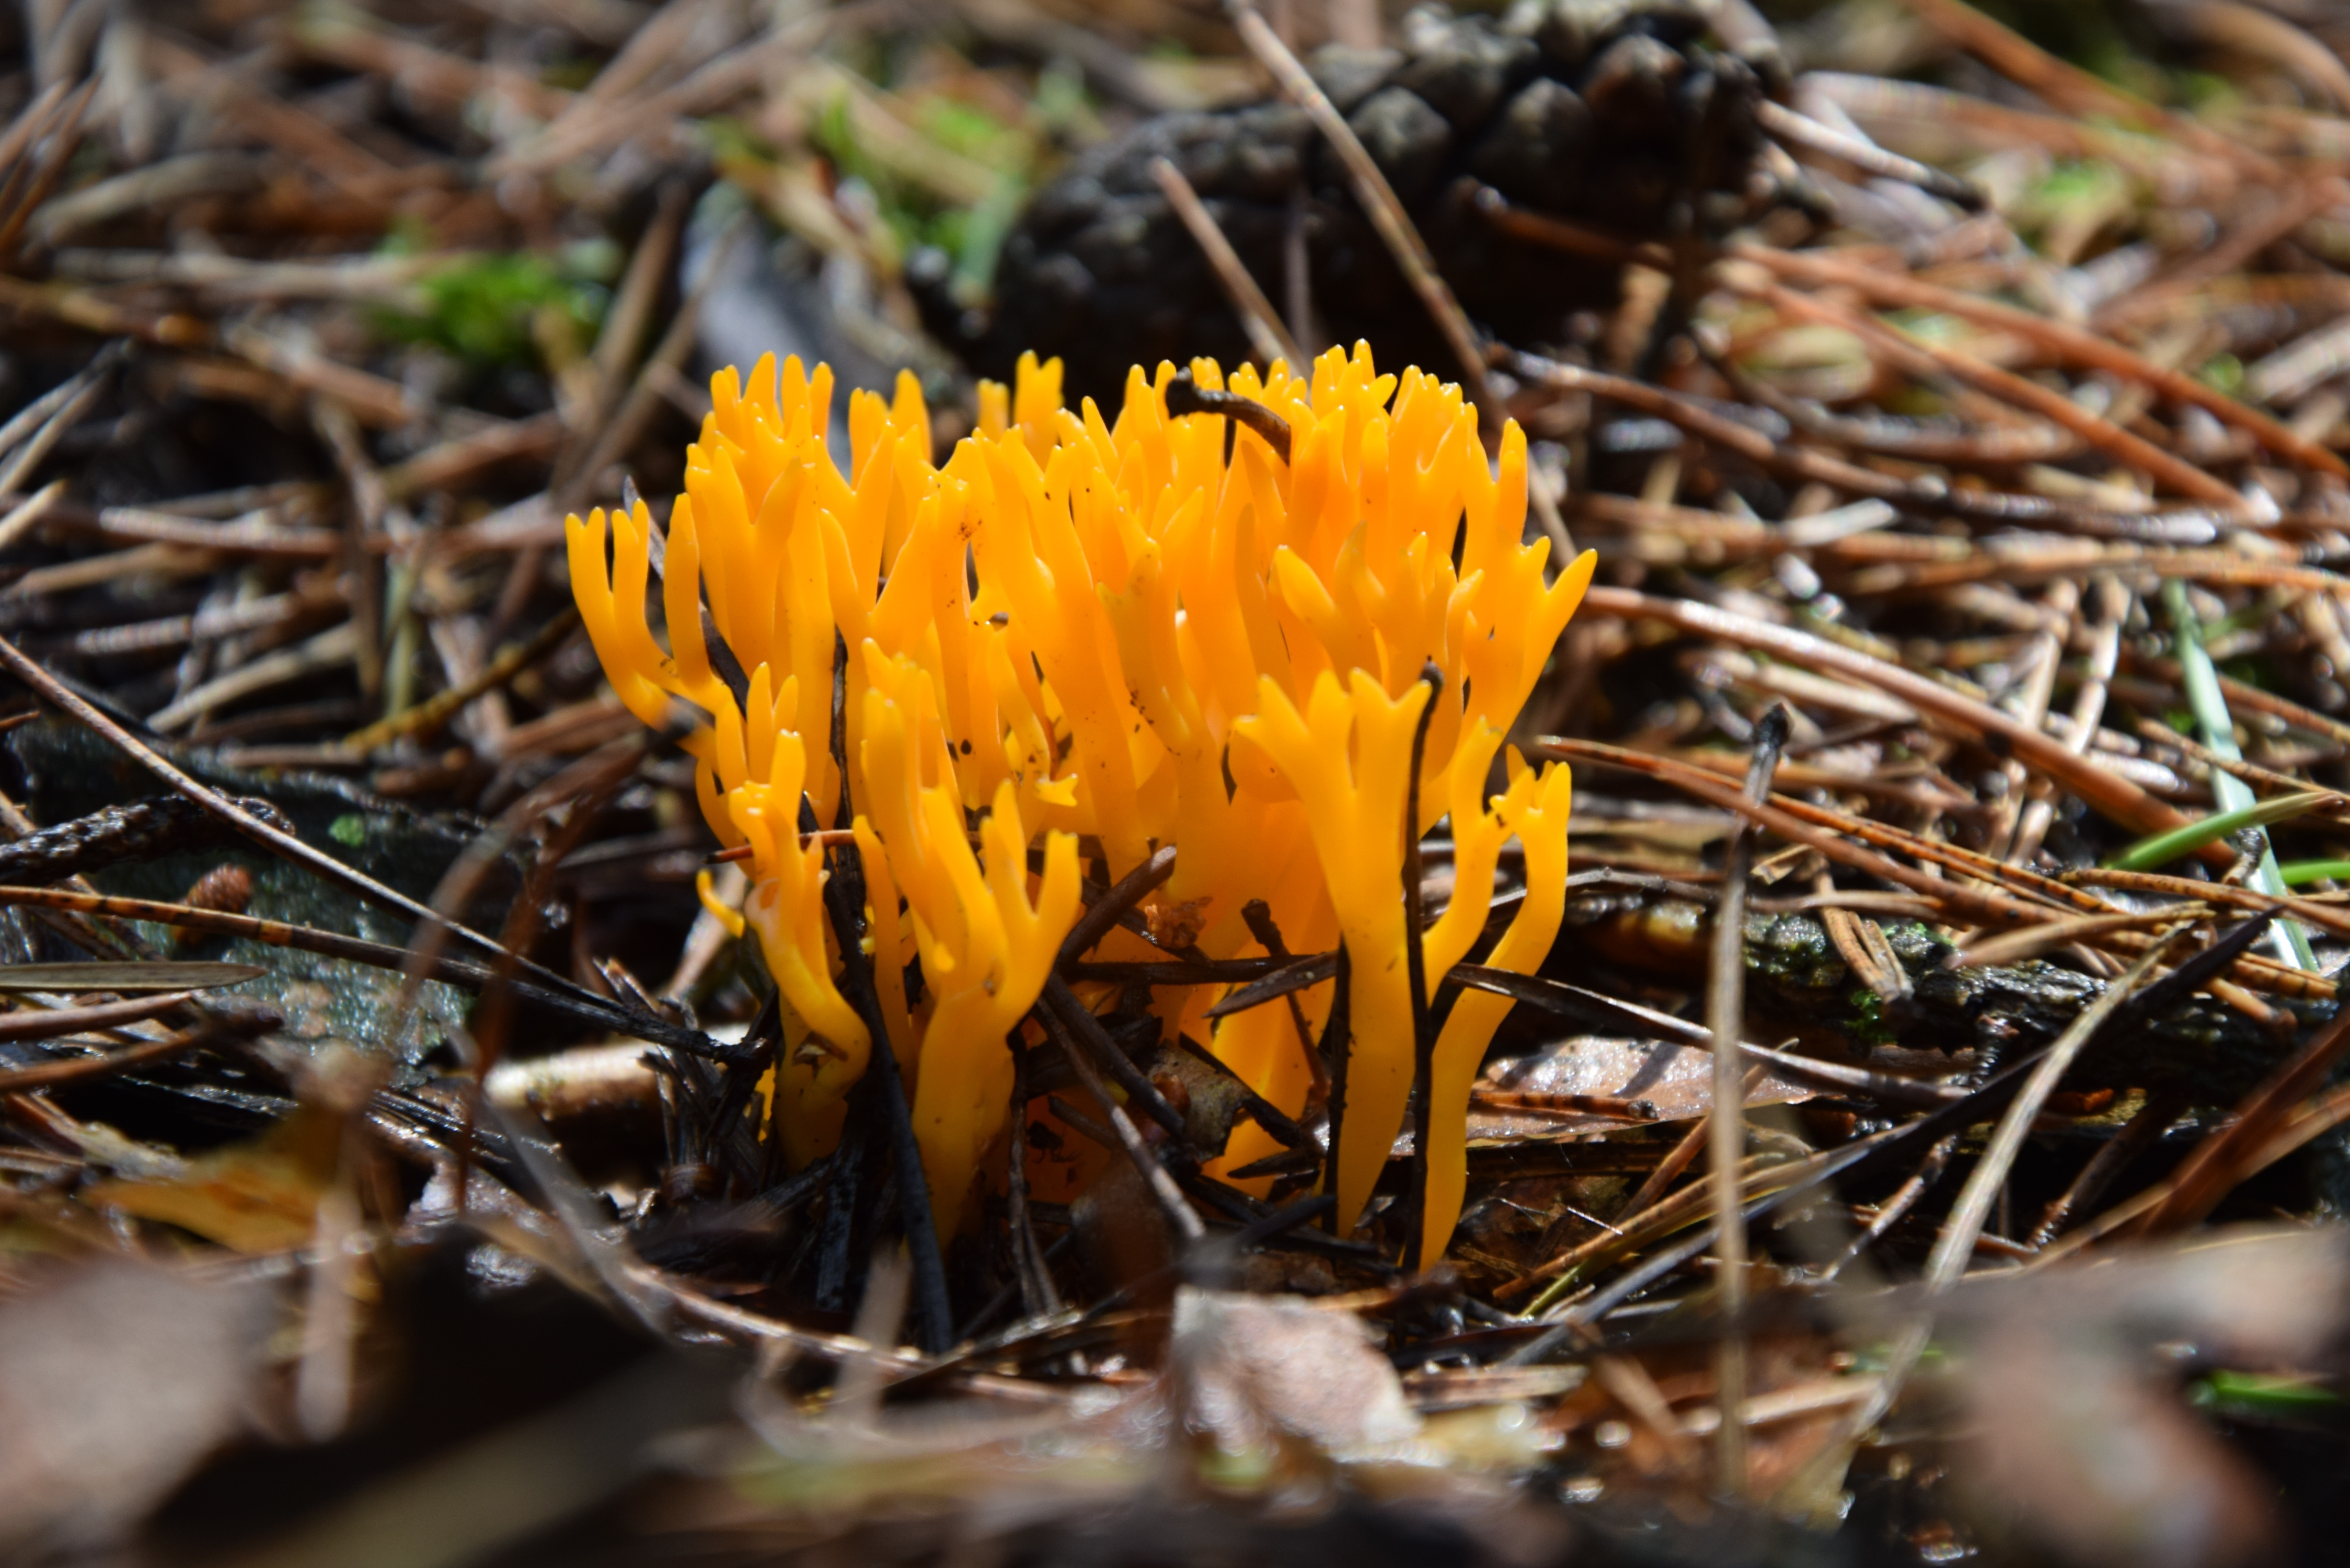
nature, forest, plant, leaf, flower, orange, autumn, soil, botany, mushroom, yellow, flora, season, fauna, wildflower, close up, fungus, litter, macro photography, poisonous mushrooms, edible mushroom